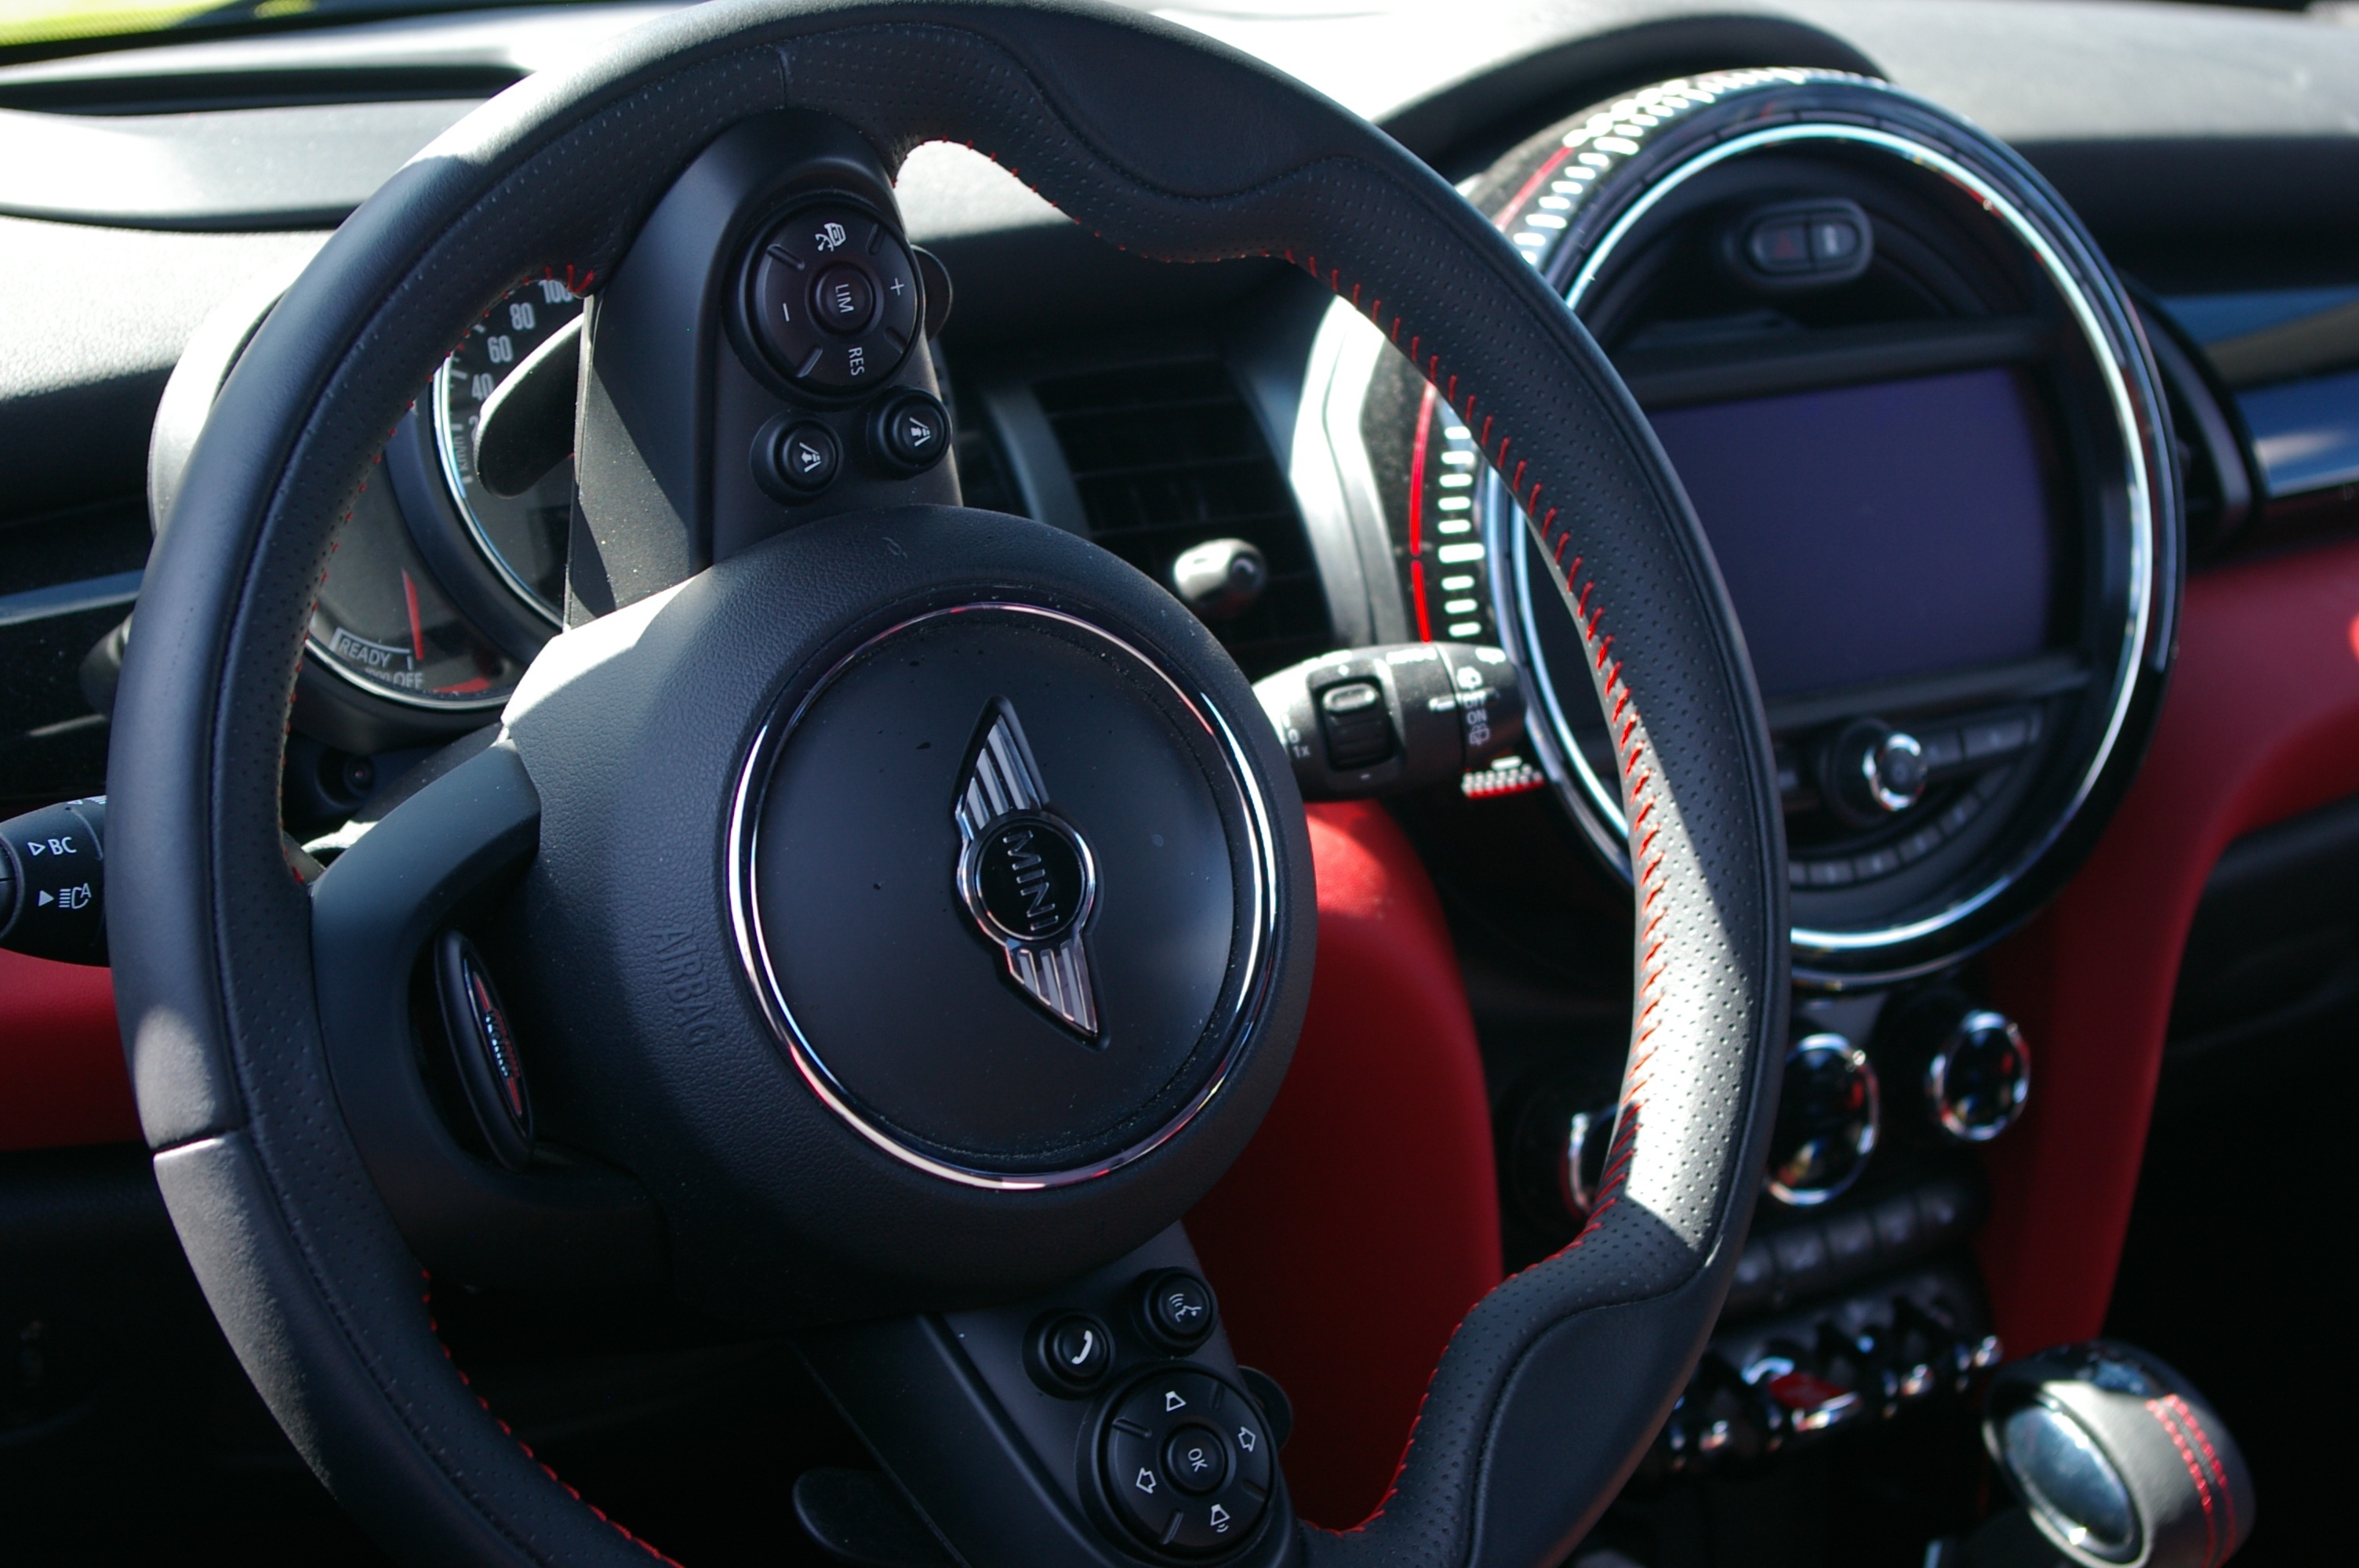
leather, car, wheel, vehicle, steering wheel, sports car, interior design, supercar, rim, mini, minicooper, auto show, land vehicle, automobile make, automotive exterior, automotive design, luxury vehicle, steering part